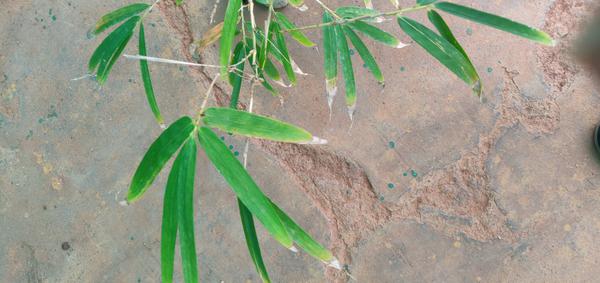
Plant: Bamboo